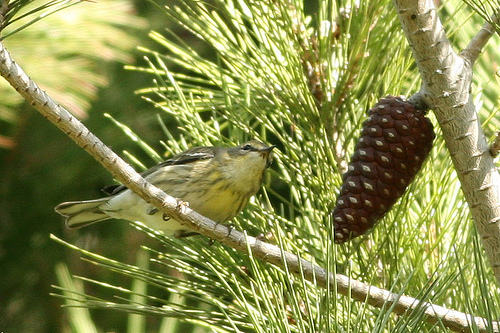
this bird has a white belly with grey wings and a small beak.
this is a bird with a white belly, a grey back and a small beak.
a small bird with with yellow superciliary and white throat and the bird has mixed color primaries and secondariesbird with small and sharp pointed beak, with grayish white throat, white belly and abdomen, and black eye
this bird has a white breast, a white throat, and a spotted abdomena small brown bird, with a yellow breast, and a short pointed bill.
this bird has a very cool yellow belly, a small head, and a very cool small tail.
this bird is white, brown and yellow in color, with a very small beak.
this bird has a small black bill with a white throat and white and black spotted sides.
a small brown bird with a light brown belly and a small black beak.
Species: Cape May Warbler